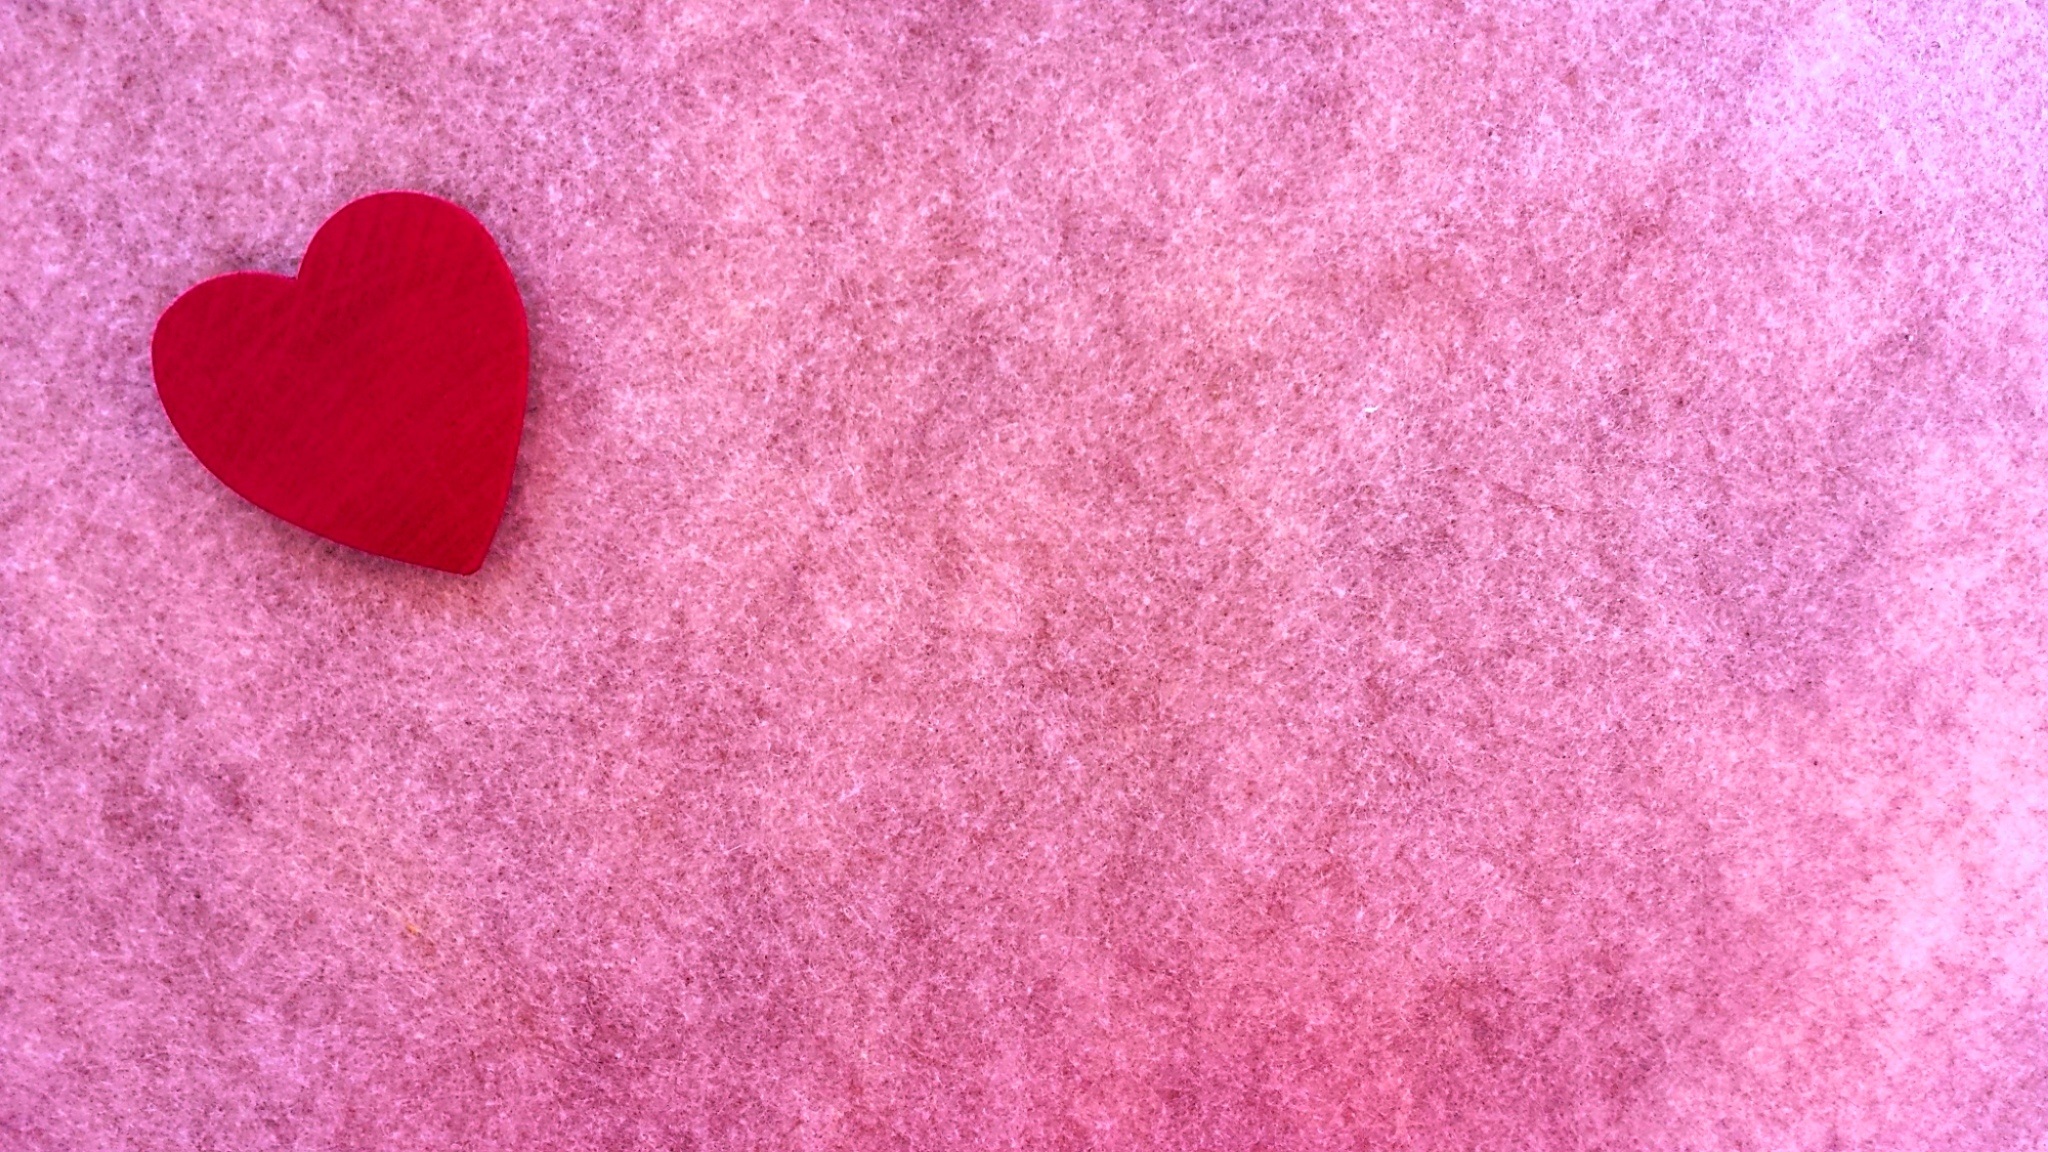
creative, sweet, texture, flower, petal, celebration, clear, sign, love, heart, gift, decoration, pattern, red, symbol, color, banner, holiday, couple, romance, romantic, two, friendship, pink, wedding, marriage, lip, circle, mom, date, card, human body, affection, amour, background, mother, design, happy, relationship, lovely, decorative, eye, postcard, passion, mama, day, elegant, organ, anniversary, valentine, cupid, magenta, icon, may, shape, birthday, soul, greeting, backdrop, emotion, feeling, valentines, marry, mother's day, congratulation, relations, nuptials, sweetheart, sentimental, matrimony, celebratory